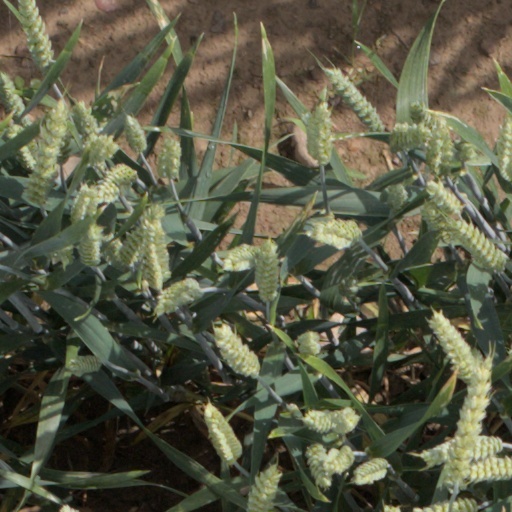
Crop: wheat